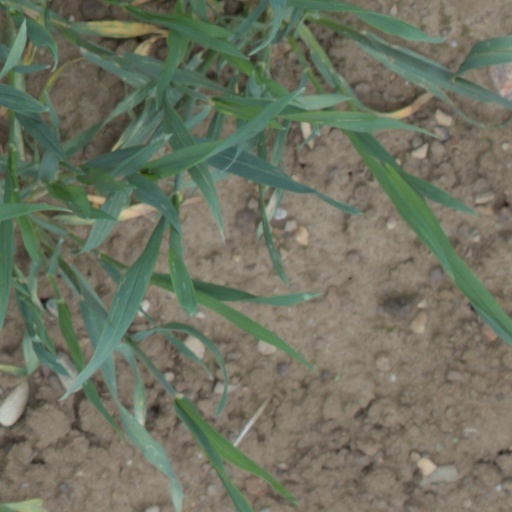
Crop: wheat